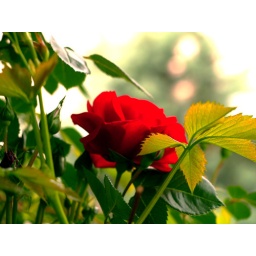
rose in my balcony